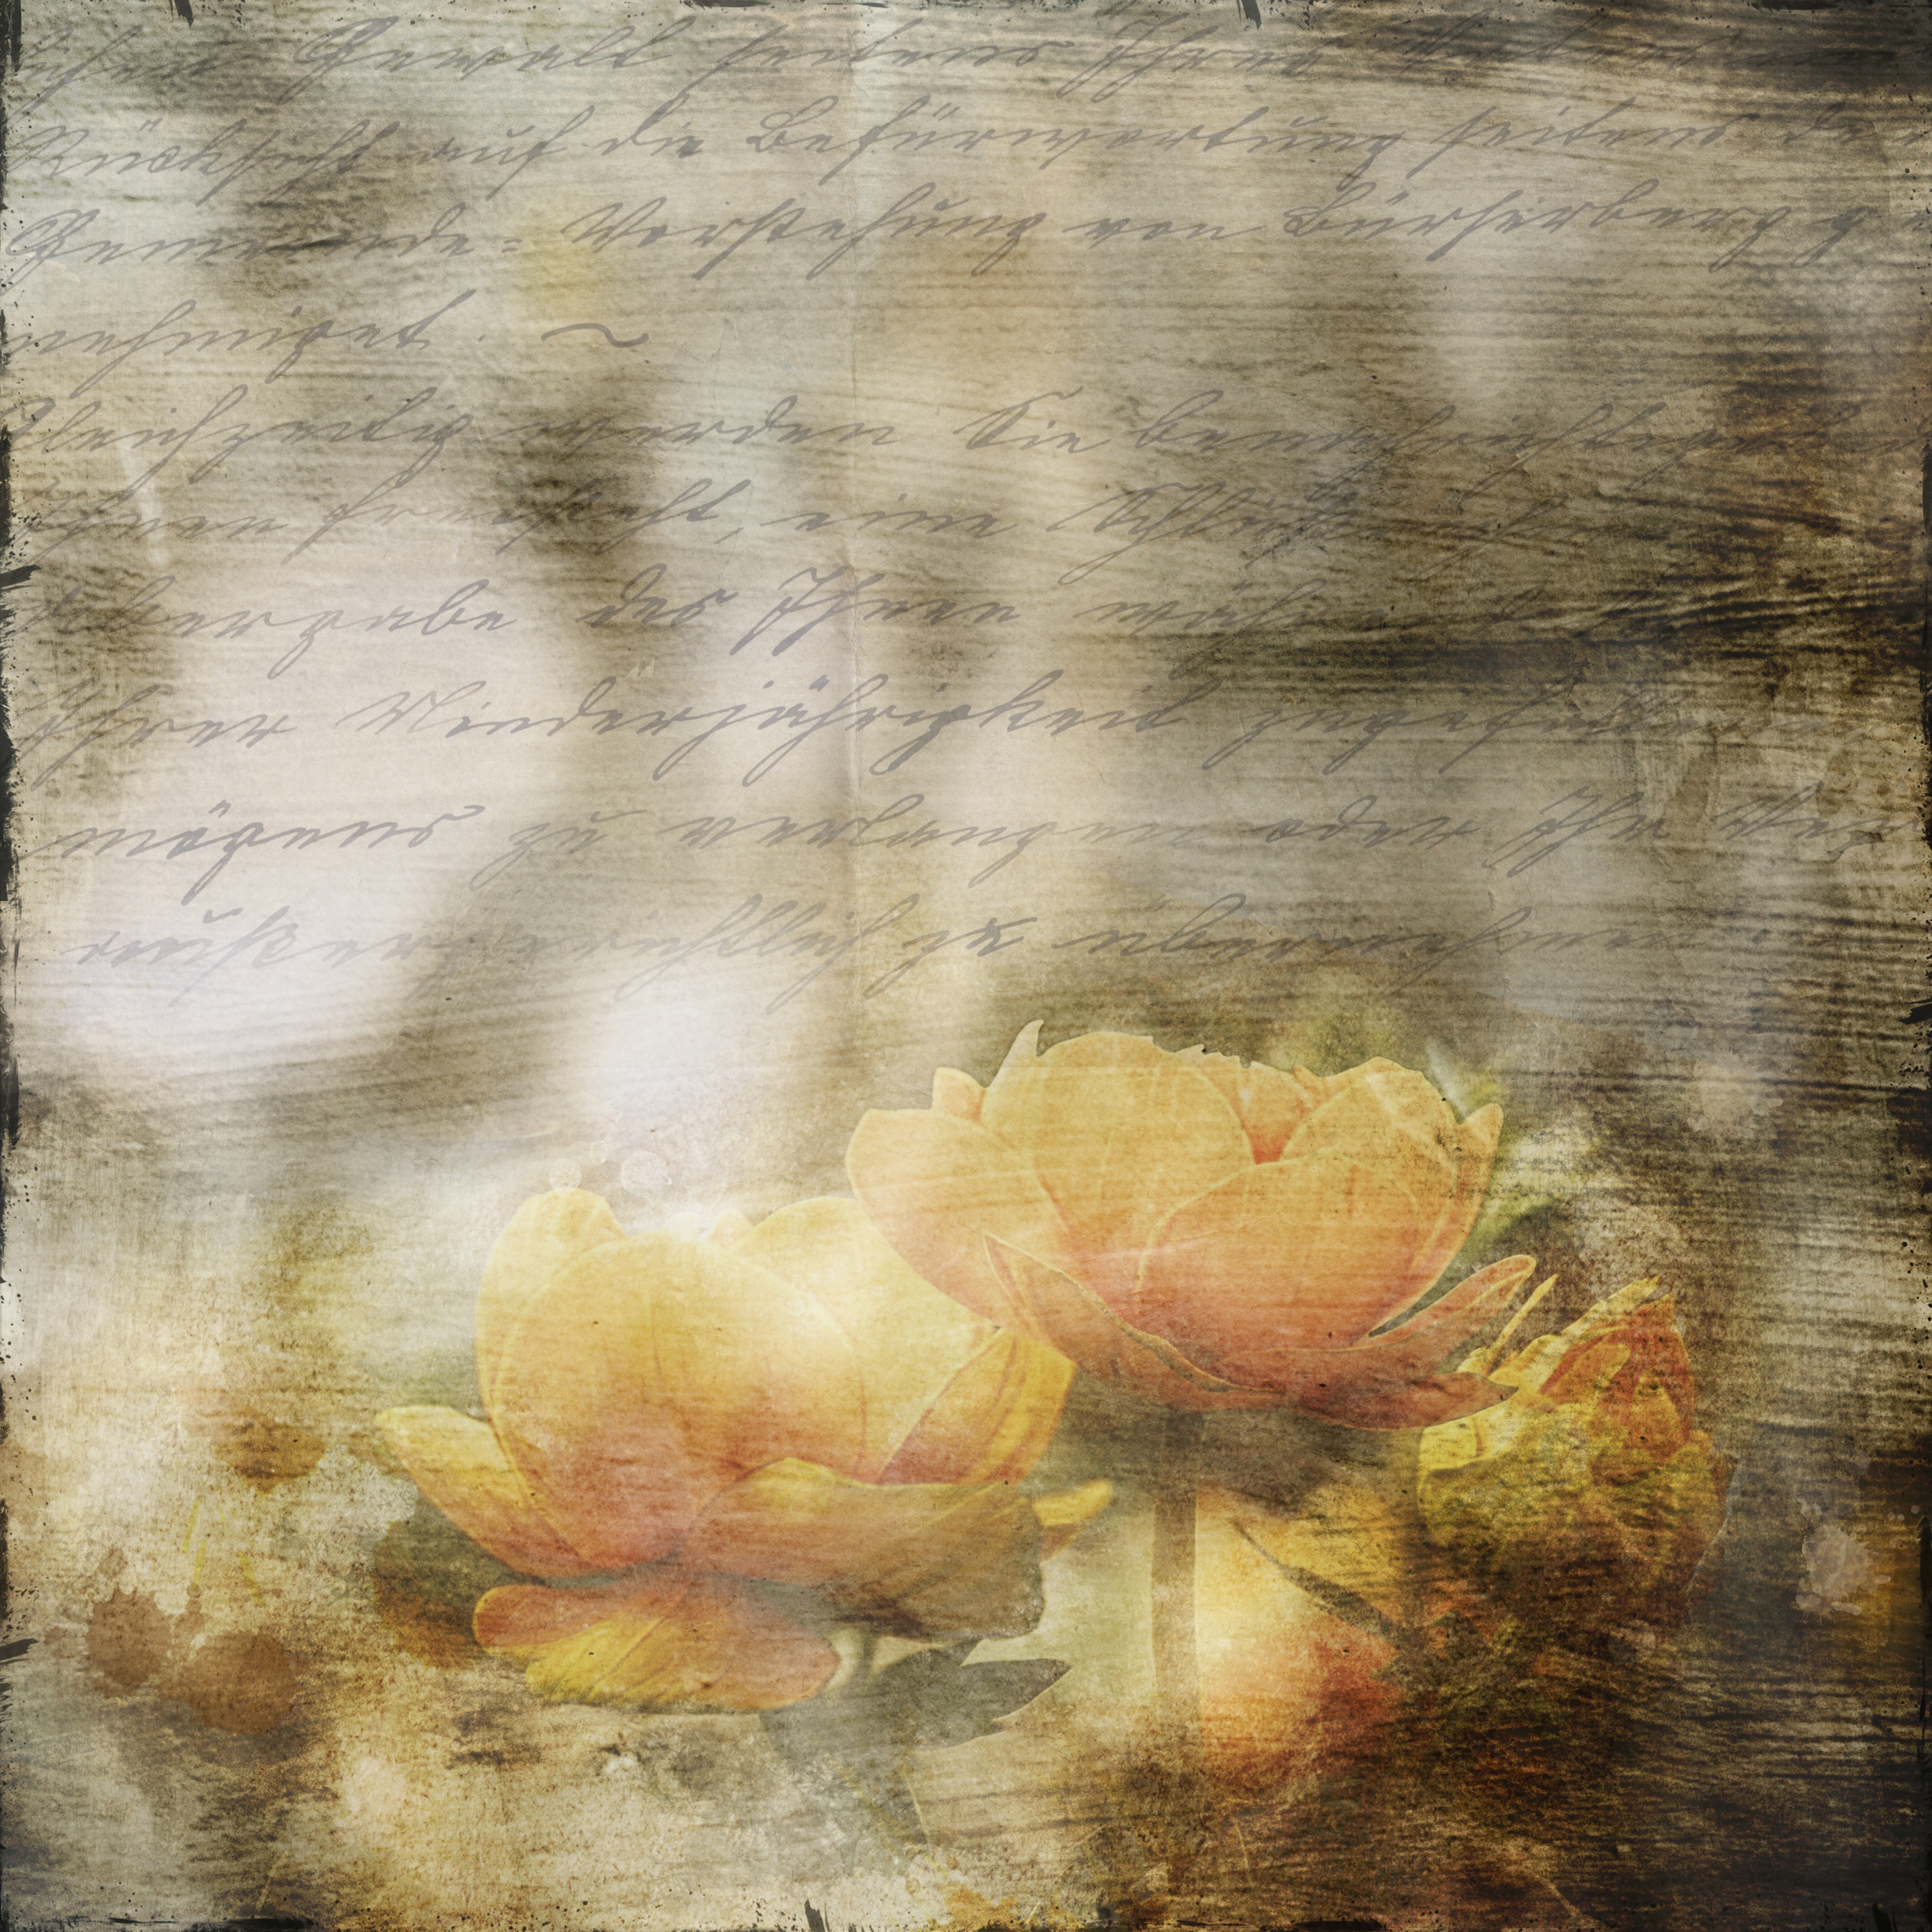
texture, leaf, flower, old, wall, still life, material, painting, flowers, font, art, letters, modern art, watercolor paint, impressionist, acrylic paint